Cave diving

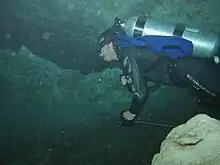
A cave diver running a reel with guide line into the overhead environment

Cave-diving is underwater diving in water-filled caves. It may be done as an extreme sport, a way of exploring flooded caves for scientific investigation, or for the search for and recovery of divers or, as in the 2018 Thai cave rescue, other cave users. The equipment used varies depending on the circumstances, and ranges from breath hold to surface supplied, but almost all cave-diving is done using scuba equipment, often in specialised configurations with redundancies such as sidemount or backmounted twinset. Recreational cave-diving is generally considered to be a type of technical diving due to the lack of a free surface during large parts of the dive, and often involves planned decompression stops. A distinction is made by recreational diver training agencies between cave-diving and cavern-diving, where cavern diving is deemed to be diving in those parts of a cave where the exit to open water can be seen by natural light. An arbitrary distance limit to the open water surface may also be specified.